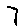
Label: 7